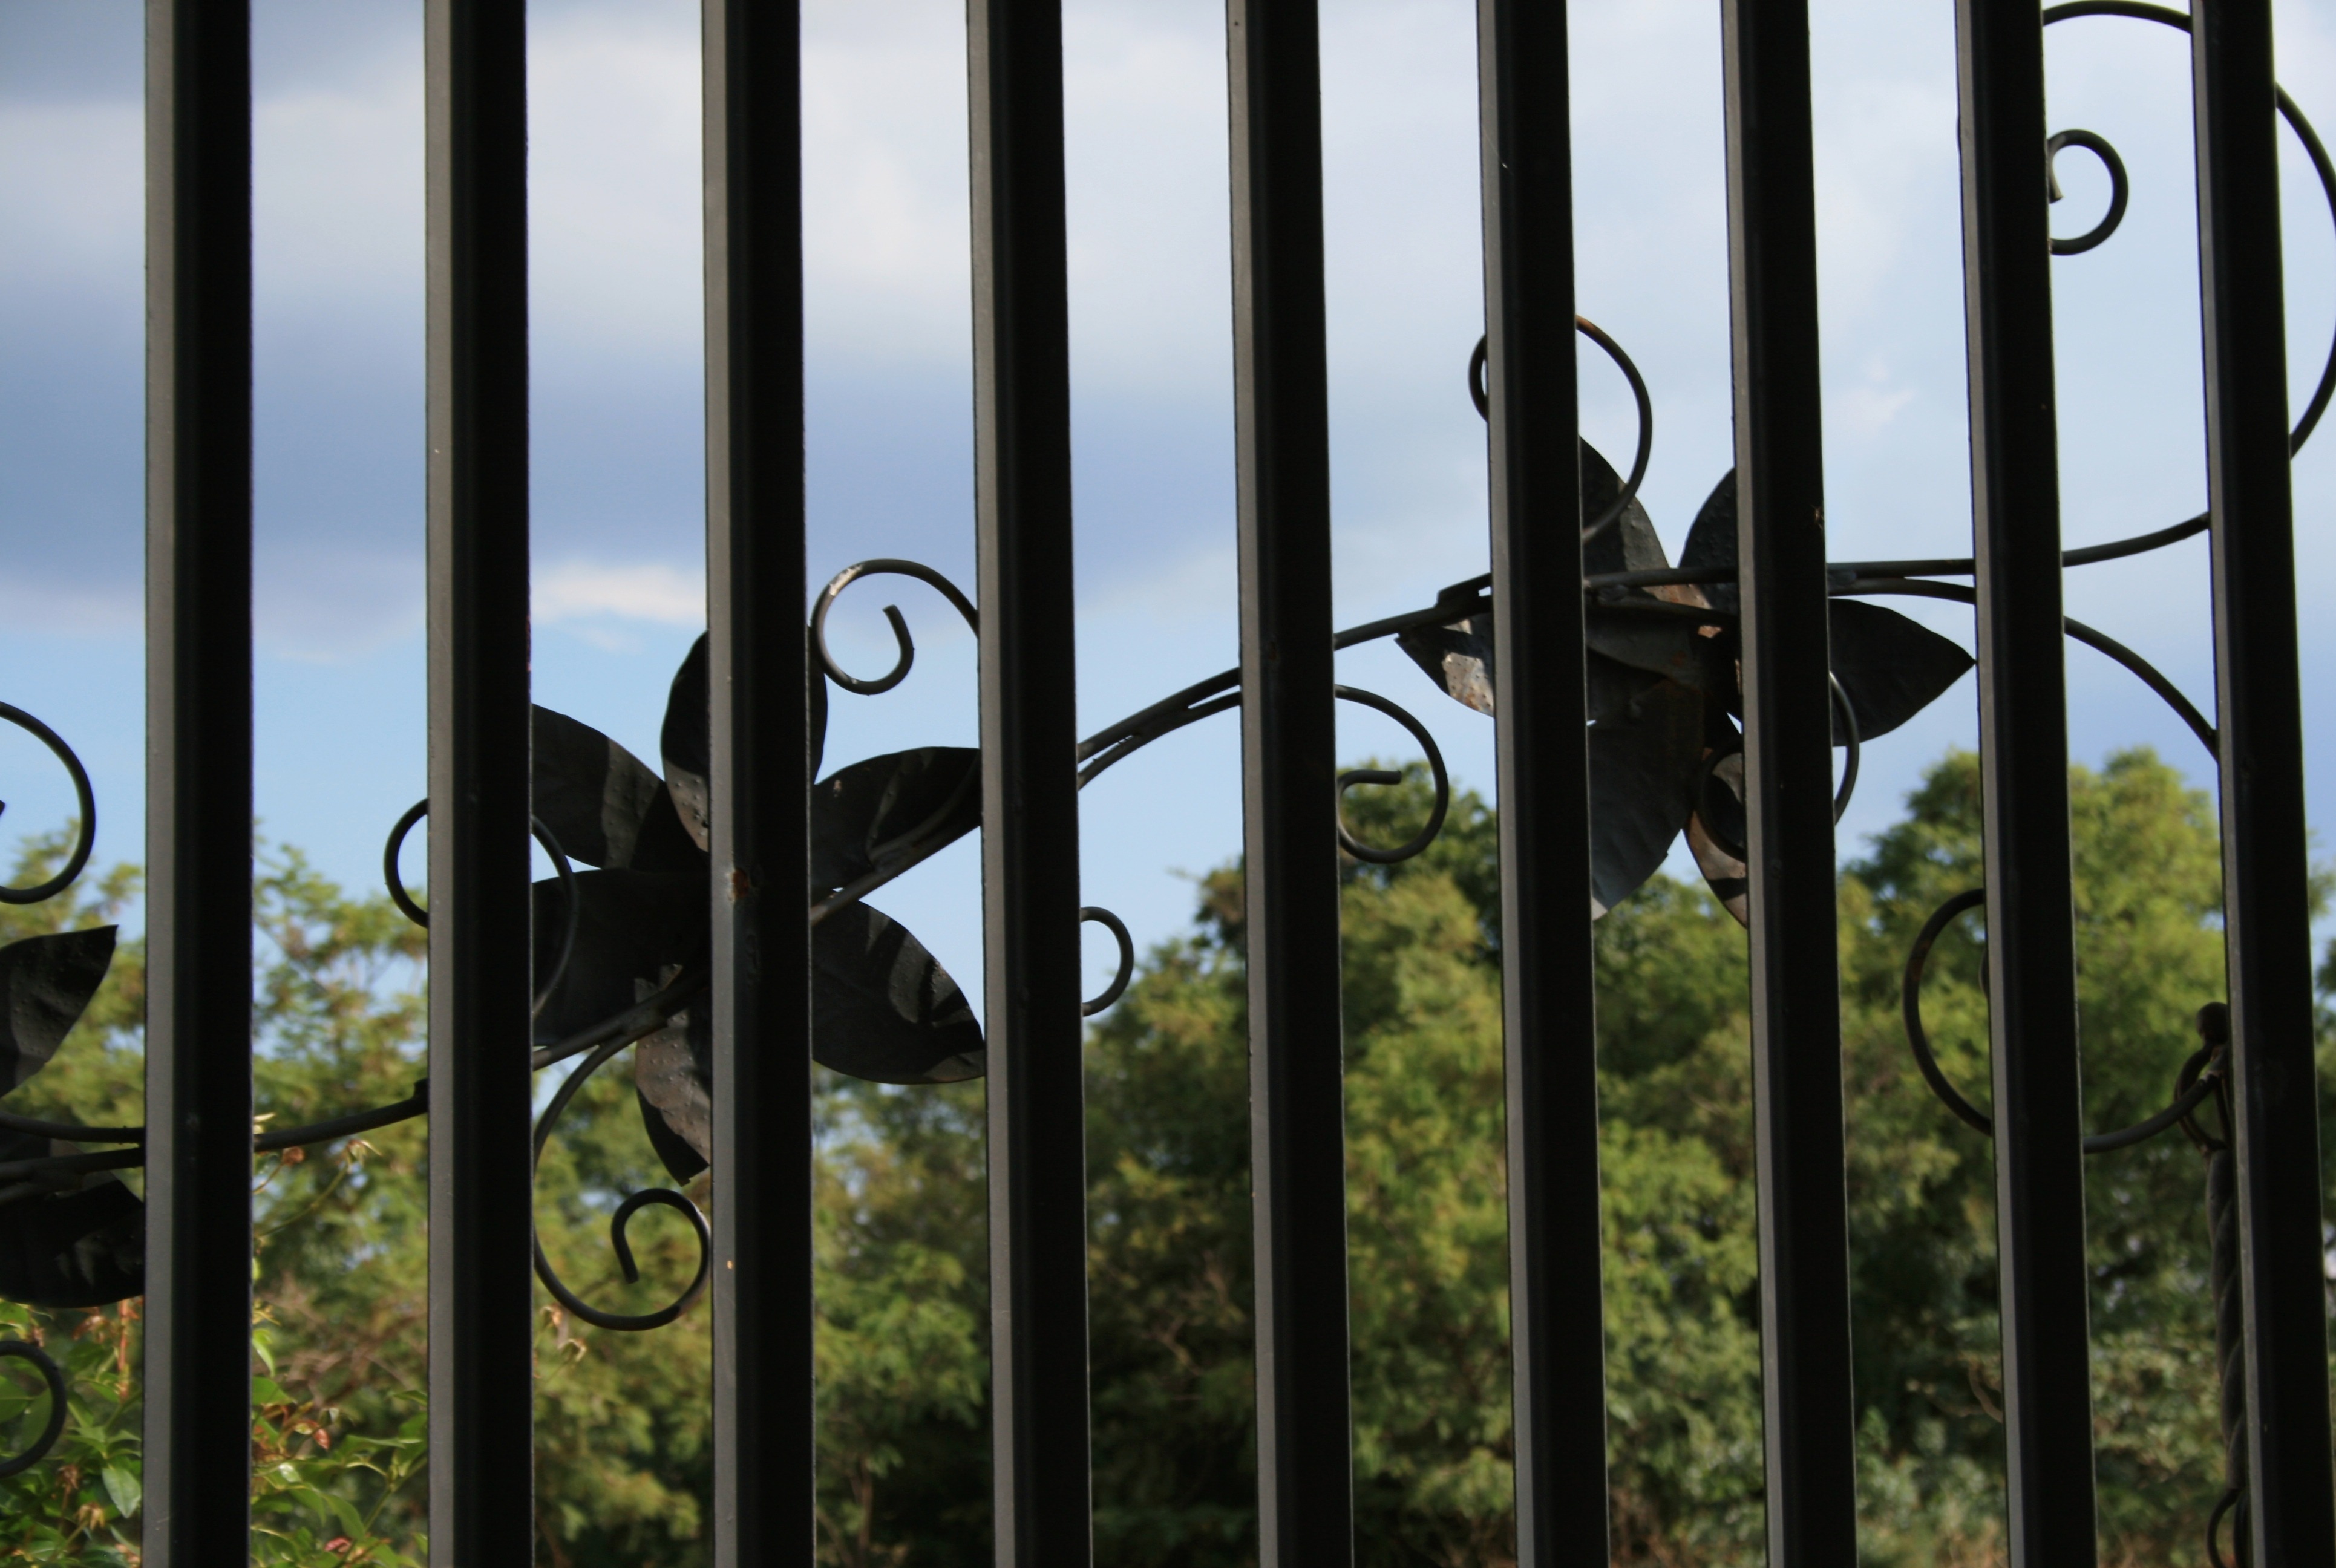
fence, sky, wood, sunlight, window, metal, gate, handrail, trees, leaves, iron, tendrils, outdoor structure, home fencing, decorative design